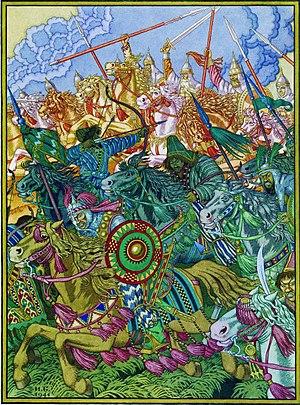
Kontchak est un khan polovtse du XIIᵉ siècle.
Ivan Iakovlevitch Bilibine est un peintre russe, illustrateur de livres et décorateur de théâtre, membre de l’association Le Monde de l’Art.
La littérature en langue russe proprement dite naît au cours du XVIIᵉ siècle, tout d'abord avec la poésie et le théâtre, mais très tôt naît une très riche tradition romanesque.
Igor Sviatoslavitch le Brave fut prince de Sévérie.
Le Dit de la Campagne d'Igor ou Dit de l'Ost d'Igor est la plus ancienne œuvre littéraire des Slaves orientaux, datant de la fin du XIIᵉ siècle, l’époque de la Rus' de Kiev. Il est revendiqué tant par la littérature russe que par la littérature ukrainienne. En effet, la langue originale du poème nous reste relativement inconnue, puisque la version disponible en vieux russe est une copie du XVIᵉ siècle adaptée aux lecteurs russes de l’époque.